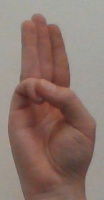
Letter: thaa